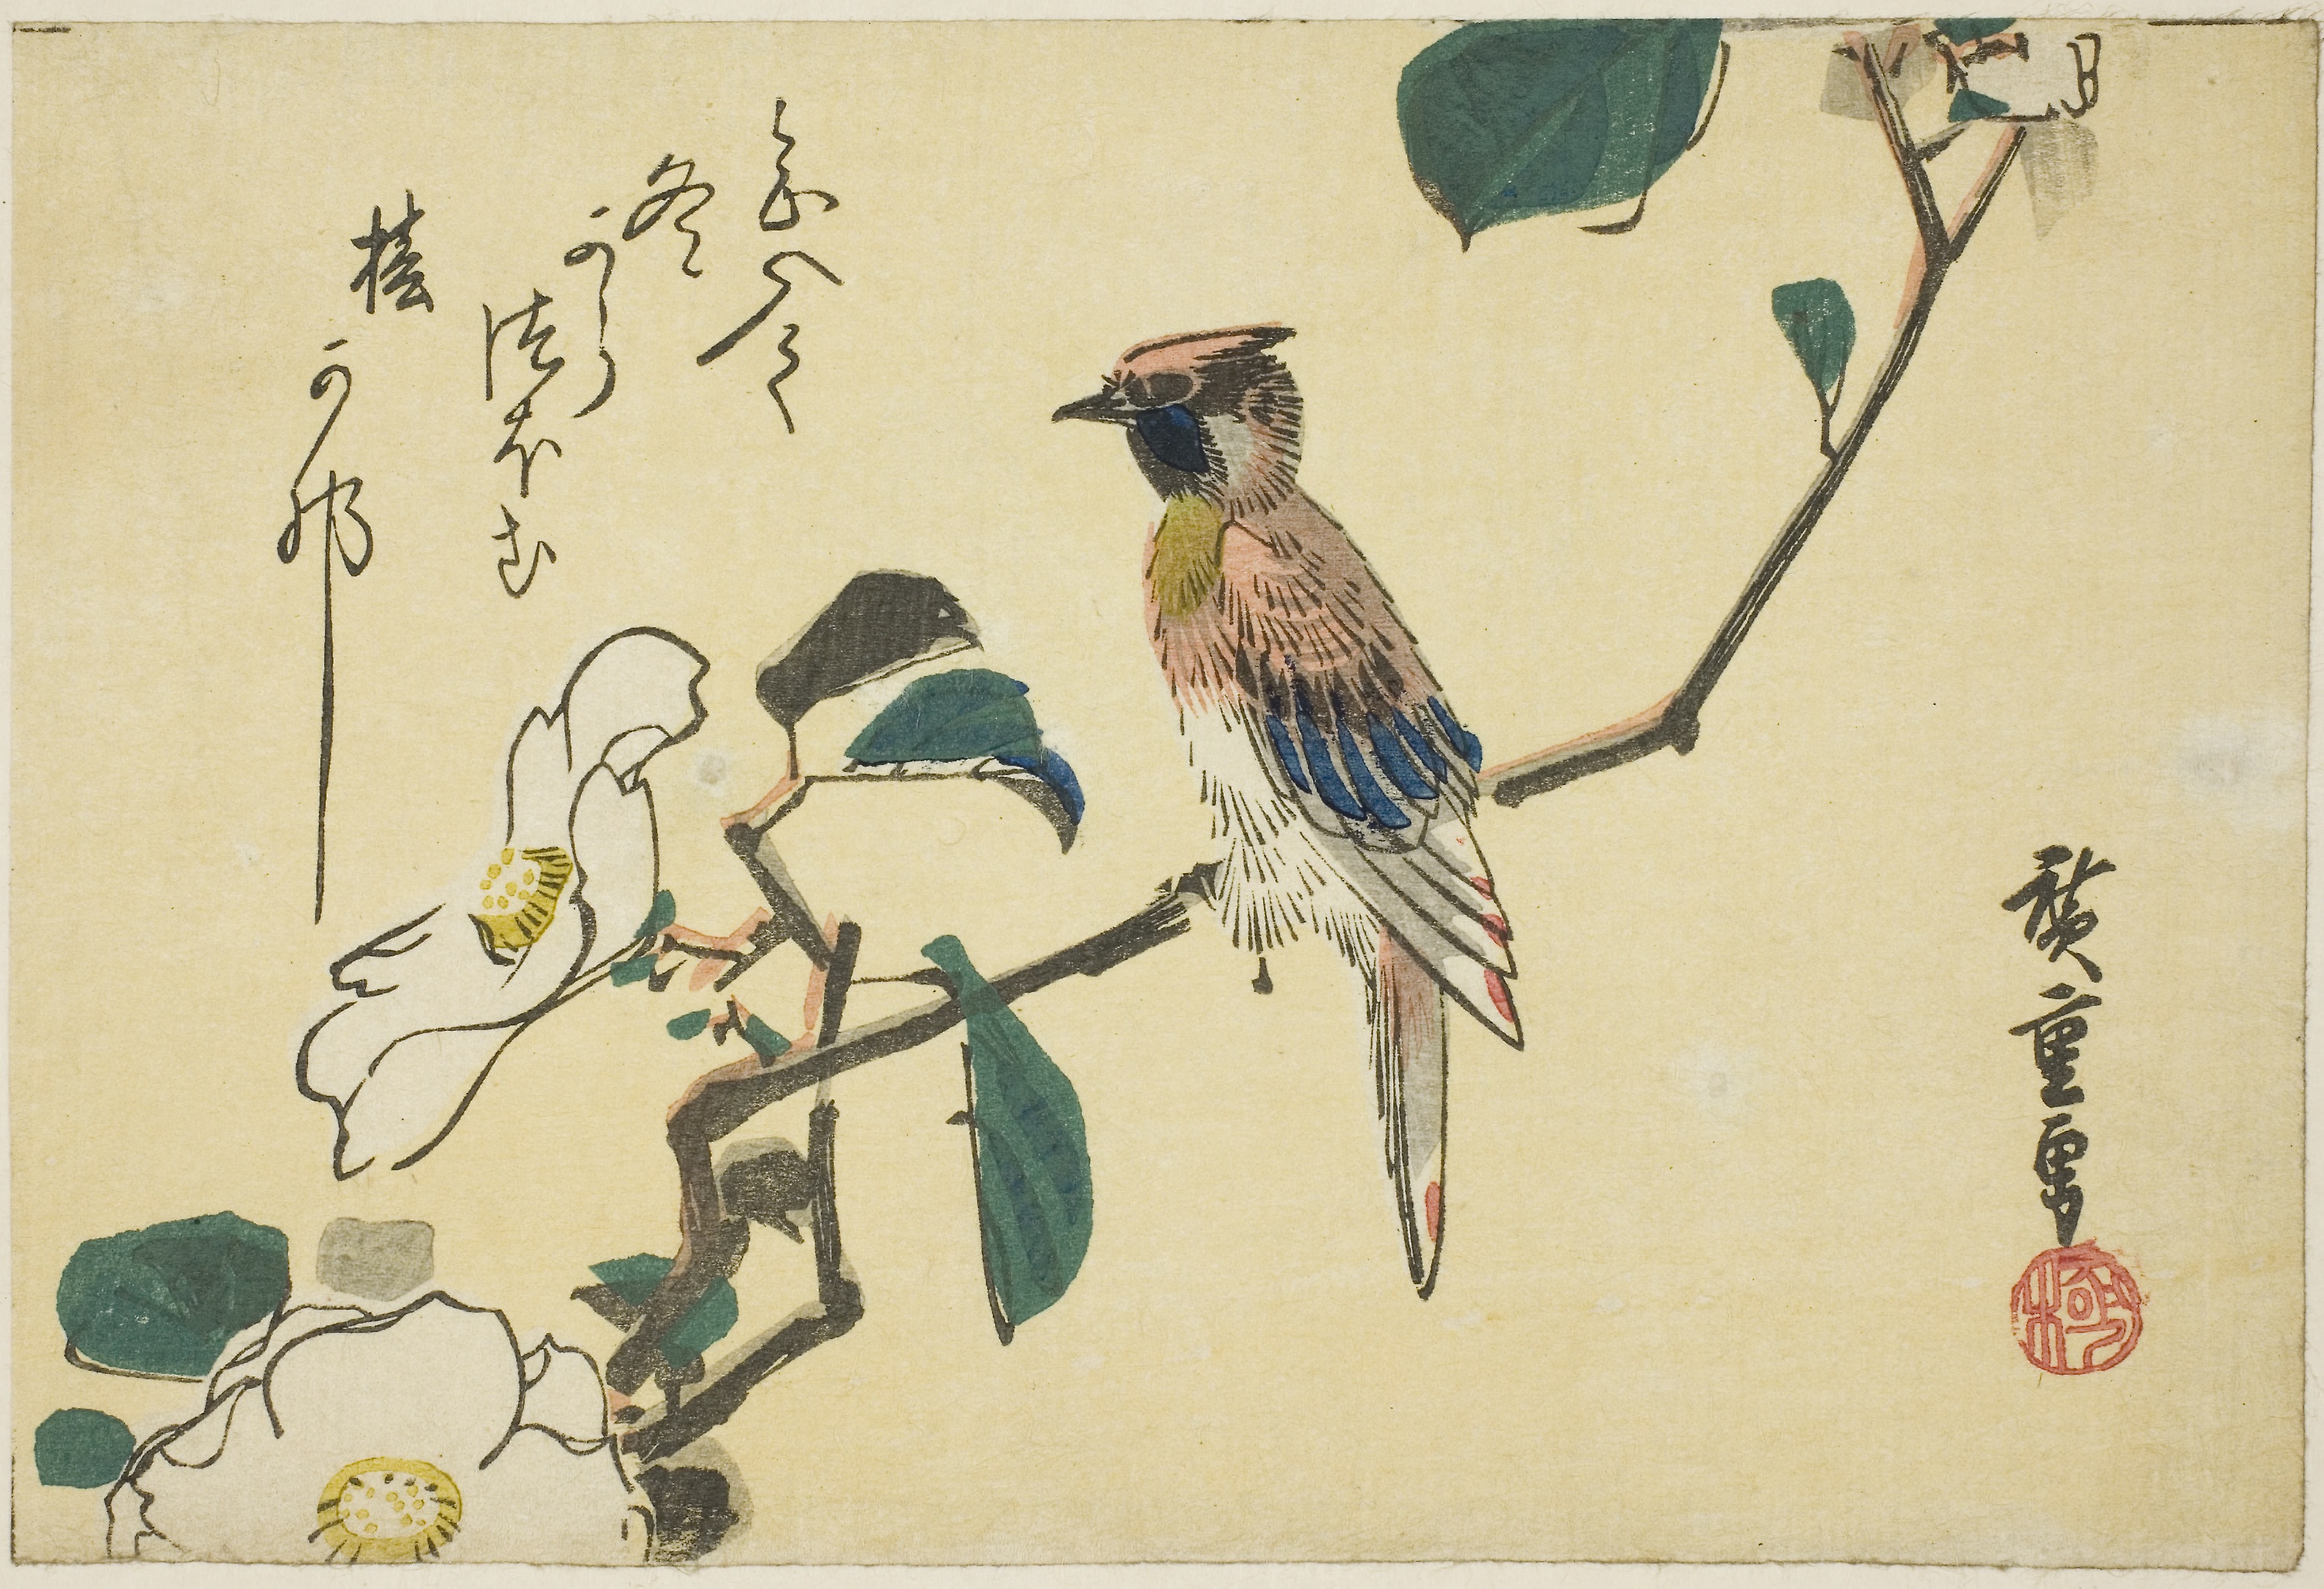
bird, jay, blue jay, botany, branch, illustration, art, perching bird, plant, cuckoo, twig, songbird, cuculiformes